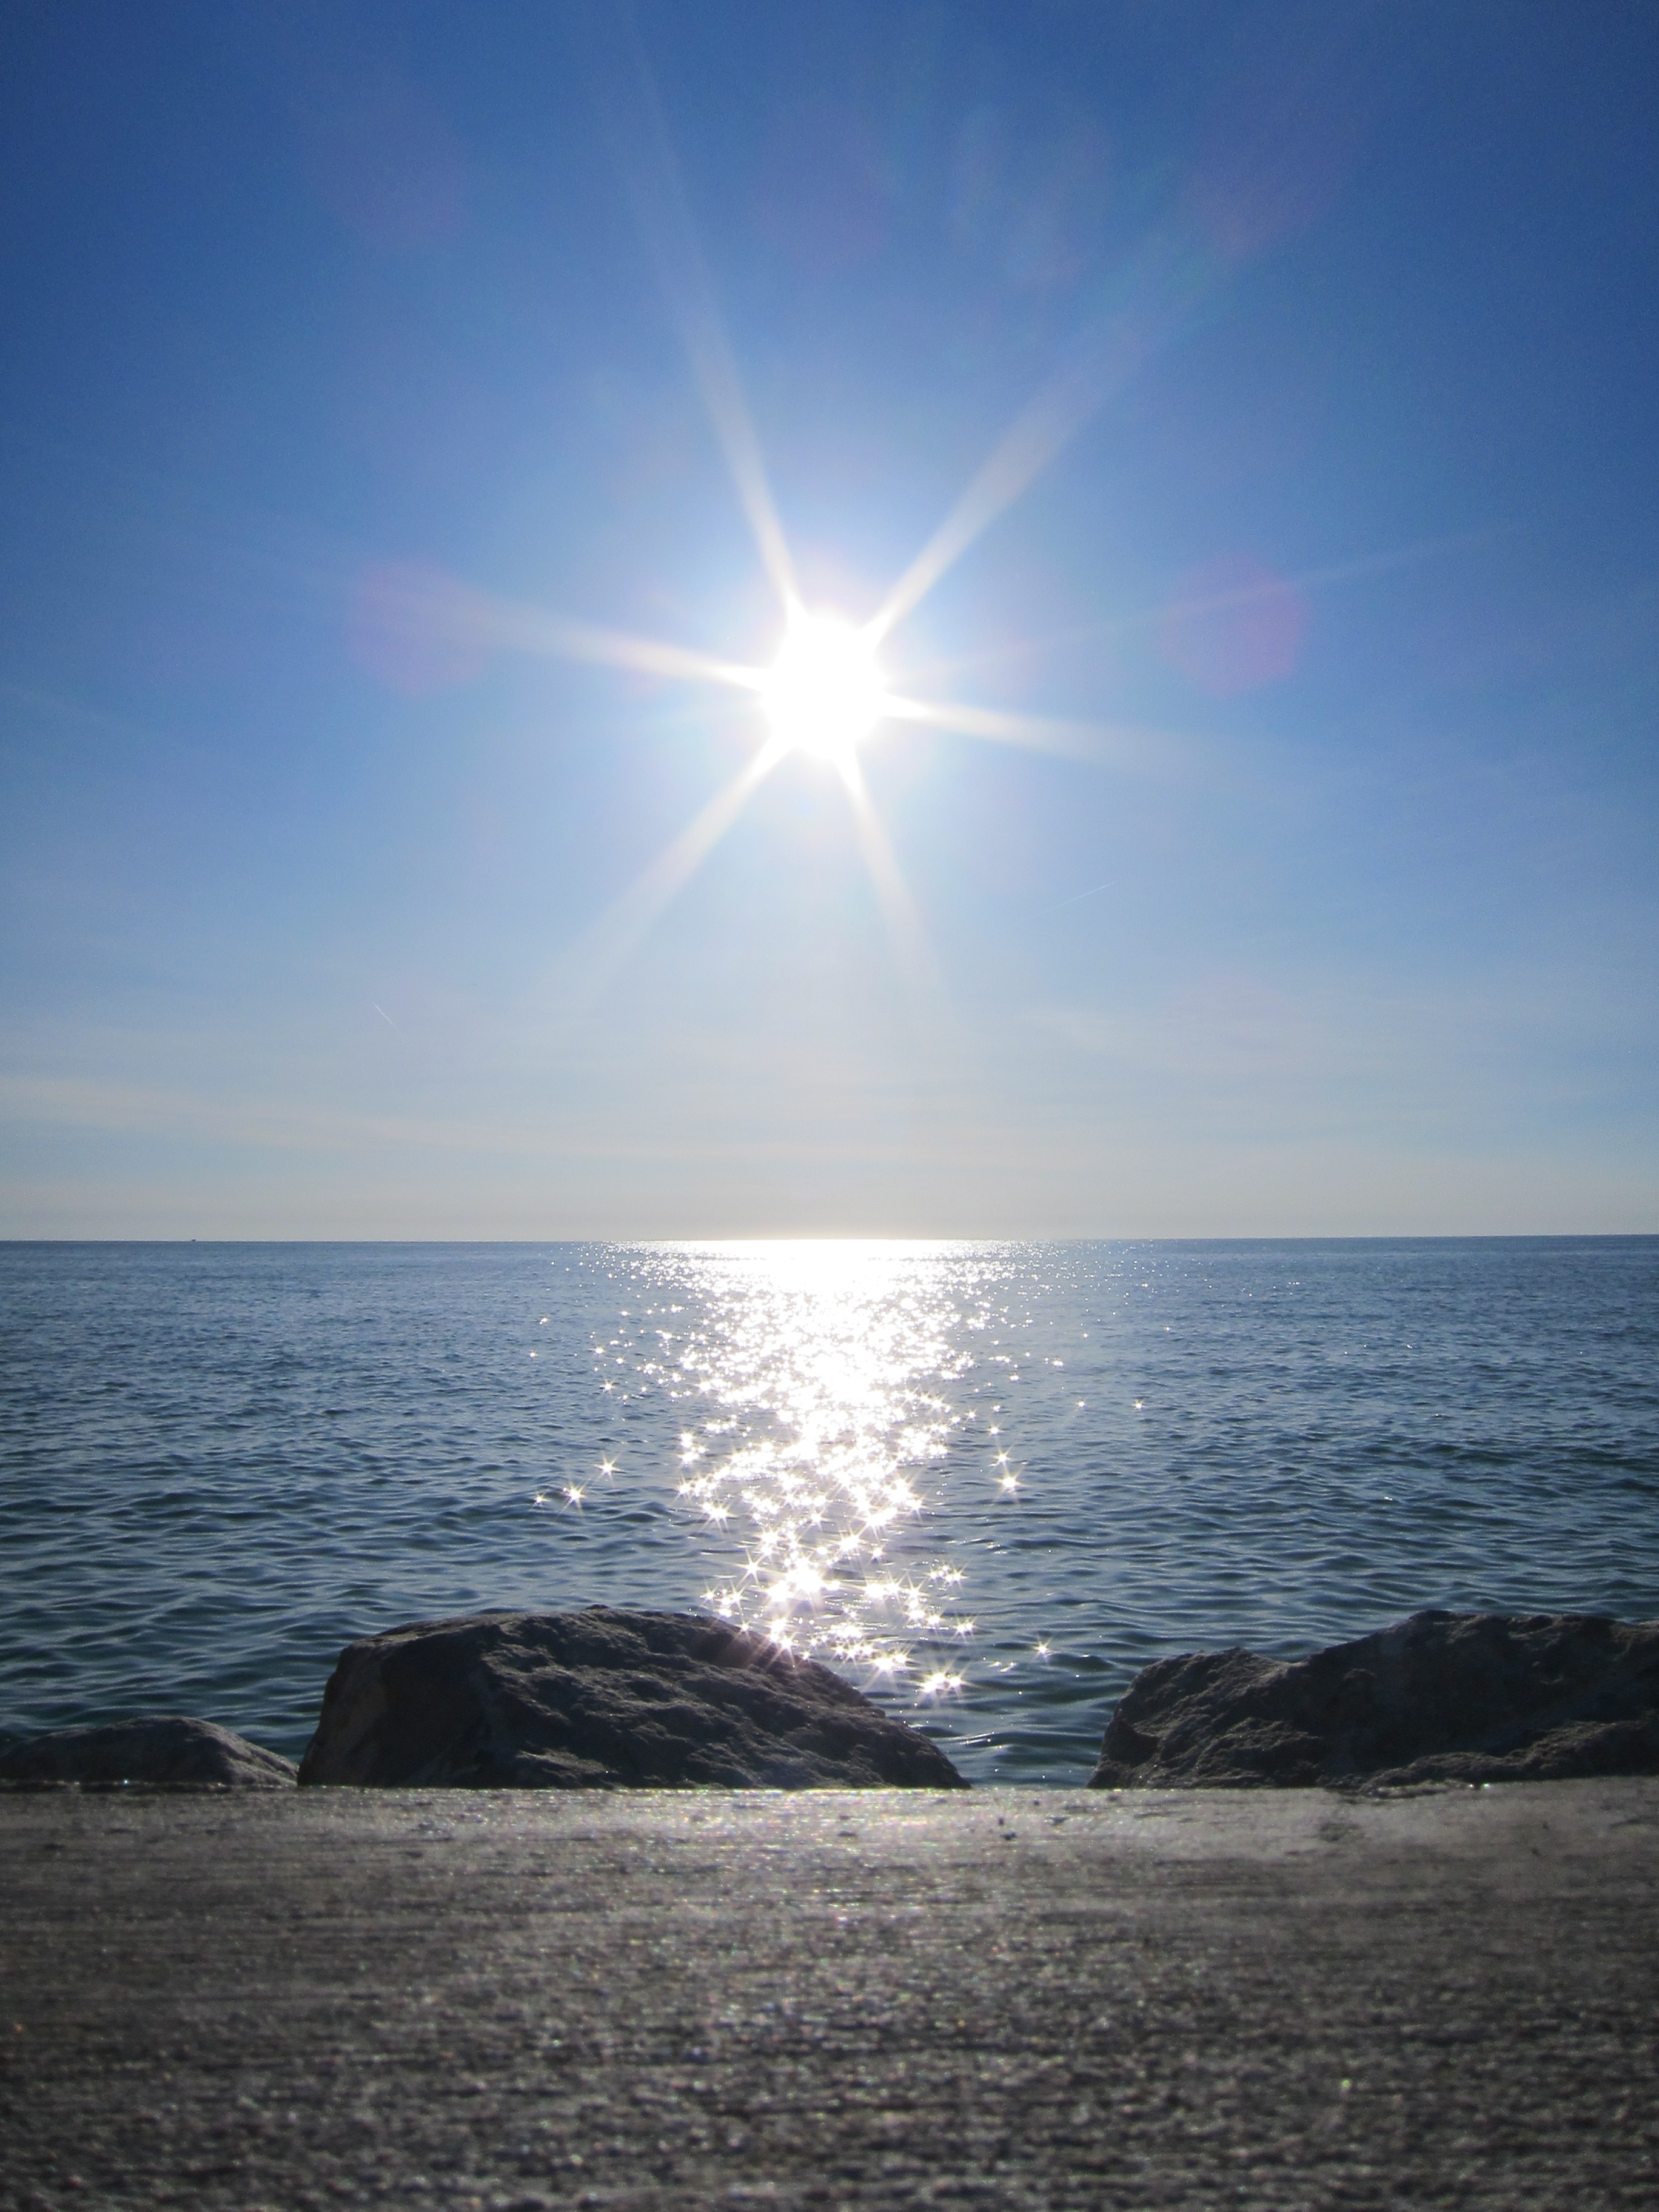
beach, sea, coast, water, ocean, horizon, cloud, sky, sun, sunrise, sunset, sunlight, shore, wave, lake, dusk, scenic, blue, body of water, rocks, ohio, cape, lake erie, erie, wind wave